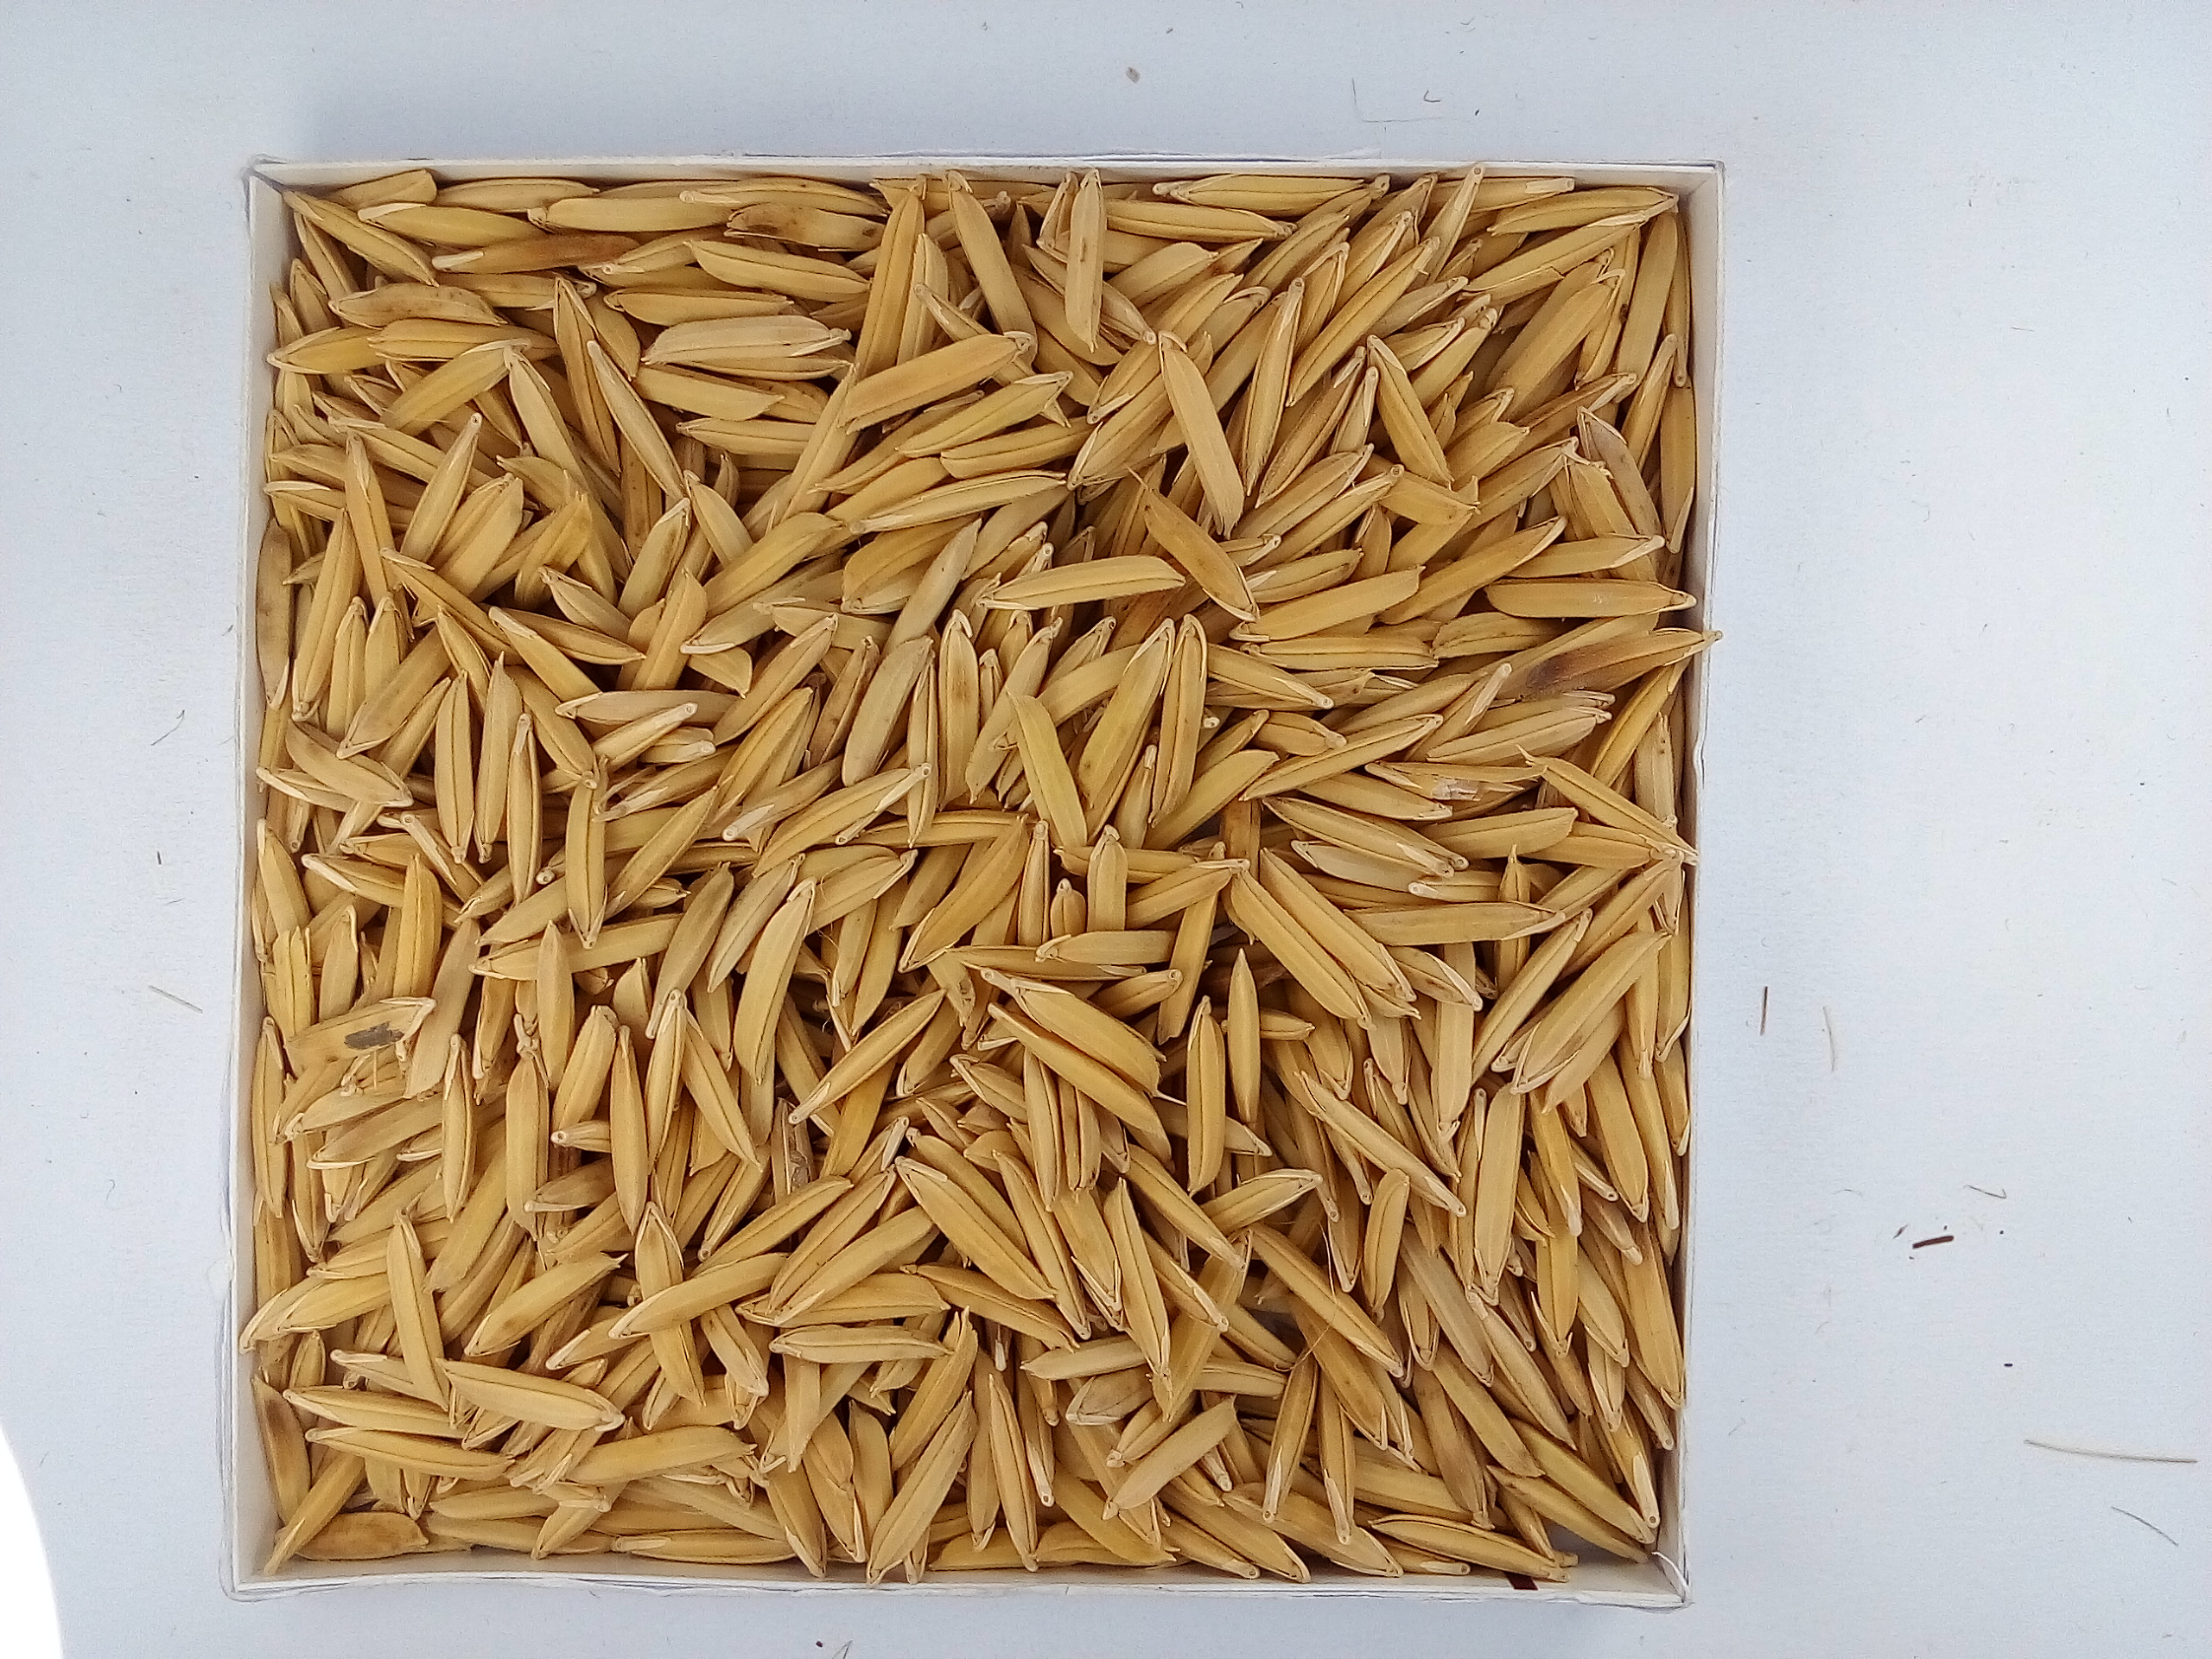
Rice seed variety: Unknown